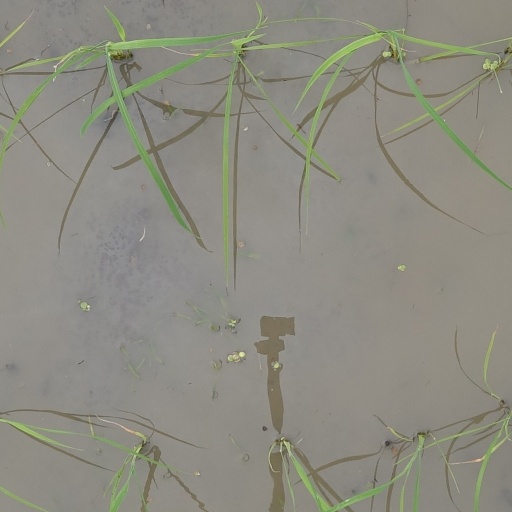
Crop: rice